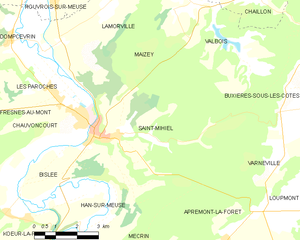
Saint-Mihiel est une ville du Nord-Est de la France, située sur la Meuse, en Lorraine. Bureau centralisateur de canton du département de la Meuse, la commune fait partie de la région administrative Grand Est.